Lasithi Plateau

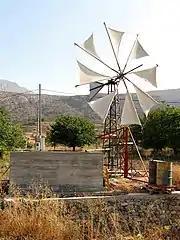
Lasithi windmill.

The Lasithi Plateau stretches in the E-W direction and in the N-S direction. It is approximately east from Heraklion and lies at an average altitude of . Winters can be harsh and snow on the plain and surrounding mountains can persist until mid-spring. The plateau is famous for its white-sailed windmills, (more accurately, wind-pumps), made to a local design, that have been used since the 1920s to irrigate the land. Despite there being around 10,000 in the past, most of them have been abandoned in recent times in favour of modern diesel and electric pumps. Because the water table is close to the surface of the ground, the bodies of the dead are often housed above ground during burial, in stone mausoleums, or decorative stone boxes. This is because the plateau is endorheic, and there is impermeable rock just below the surface of the ground. Floodwater from the plateau is diverted via a 3.5 km tunnel to Aposelemis Dam reservoir.